NFL Color Rush

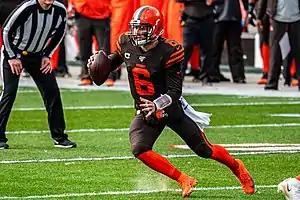
Cleveland Browns quarterback Baker Mayfield in the Color Rush uniform, which had become the team's permanent home jersey in 2019

For , Nike replaced Reebok as the league's uniform supplier. As Nike had been the longtime supplier of the Oregon Ducks football team and used the Ducks as the team to start the trend of college football teams radically changing their uniforms on a regular basis, some had speculated that the NFL was about to follow college football's path, or at the very least one team becoming the "Oregon of the NFL". The Seattle Seahawks, Minnesota Vikings, Cleveland Browns, Jacksonville Jaguars, Miami Dolphins, Tampa Bay Buccaneers, Detroit Lions, Tennessee Titans, New York Jets, Atlanta Falcons, Los Angeles Chargers, Los Angeles Rams, New England Patriots, Cincinnati Bengals, Washington Commanders, Arizona Cardinals, Denver Broncos, and Houston Texans are the teams that have completely redesigned their uniform since Nike took over. The Browns, Jaguars, Buccaneers, Lions, Jets, and Commanders have gone through multiple iterations of redesigned uniforms during this period, but none of them became the "Oregon of the NFL", with the Browns, Dolphins, Vikings, and Patriots opting for more traditional styles. This was further subdued in 2013 when the NFL banned alternate helmets out of fears of concussions. In June 2021, the NFL repealed that ruling, allowing teams to wear alternate helmets starting in 2022.